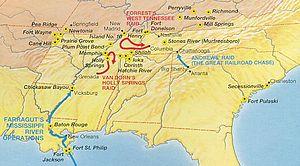
Les campagnes de la guerre de Sécession regroupent en ensembles stratégiques cohérents du point de vue chronologique, géographique, militaire et historique, les manœuvres militaires et les combats de la guerre de Sécession. Chaque campagne résulte, le plus souvent, d'une stratégie délibérée de la part d'au moins un des belligérants et mobilise un nombre important d'unités et de moyens logistiques, dans la durée.
Cet article présente une vue d'ensemble des principales opérations militaires et navales qui se sont déroulées sur le Théâtre occidental de la guerre de Sécession.